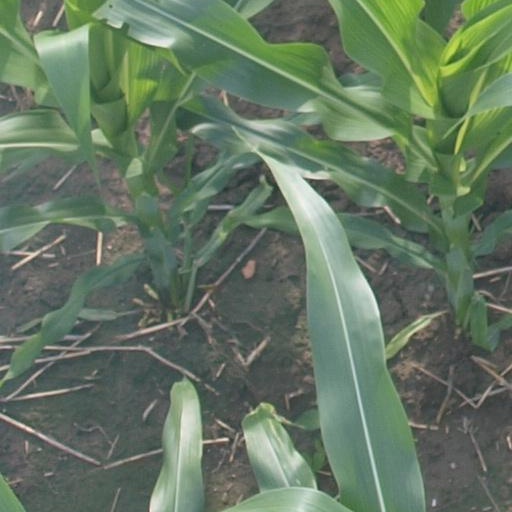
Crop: maize; corn